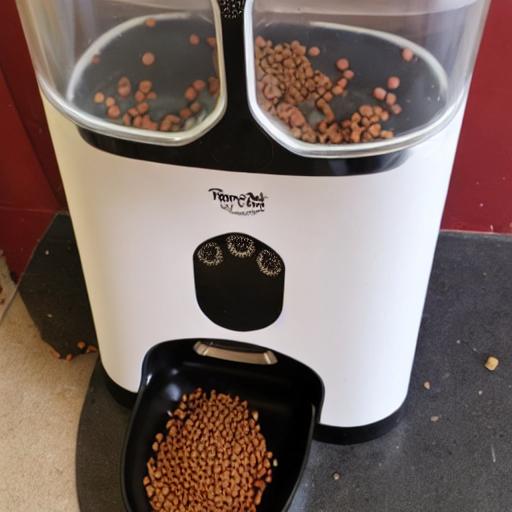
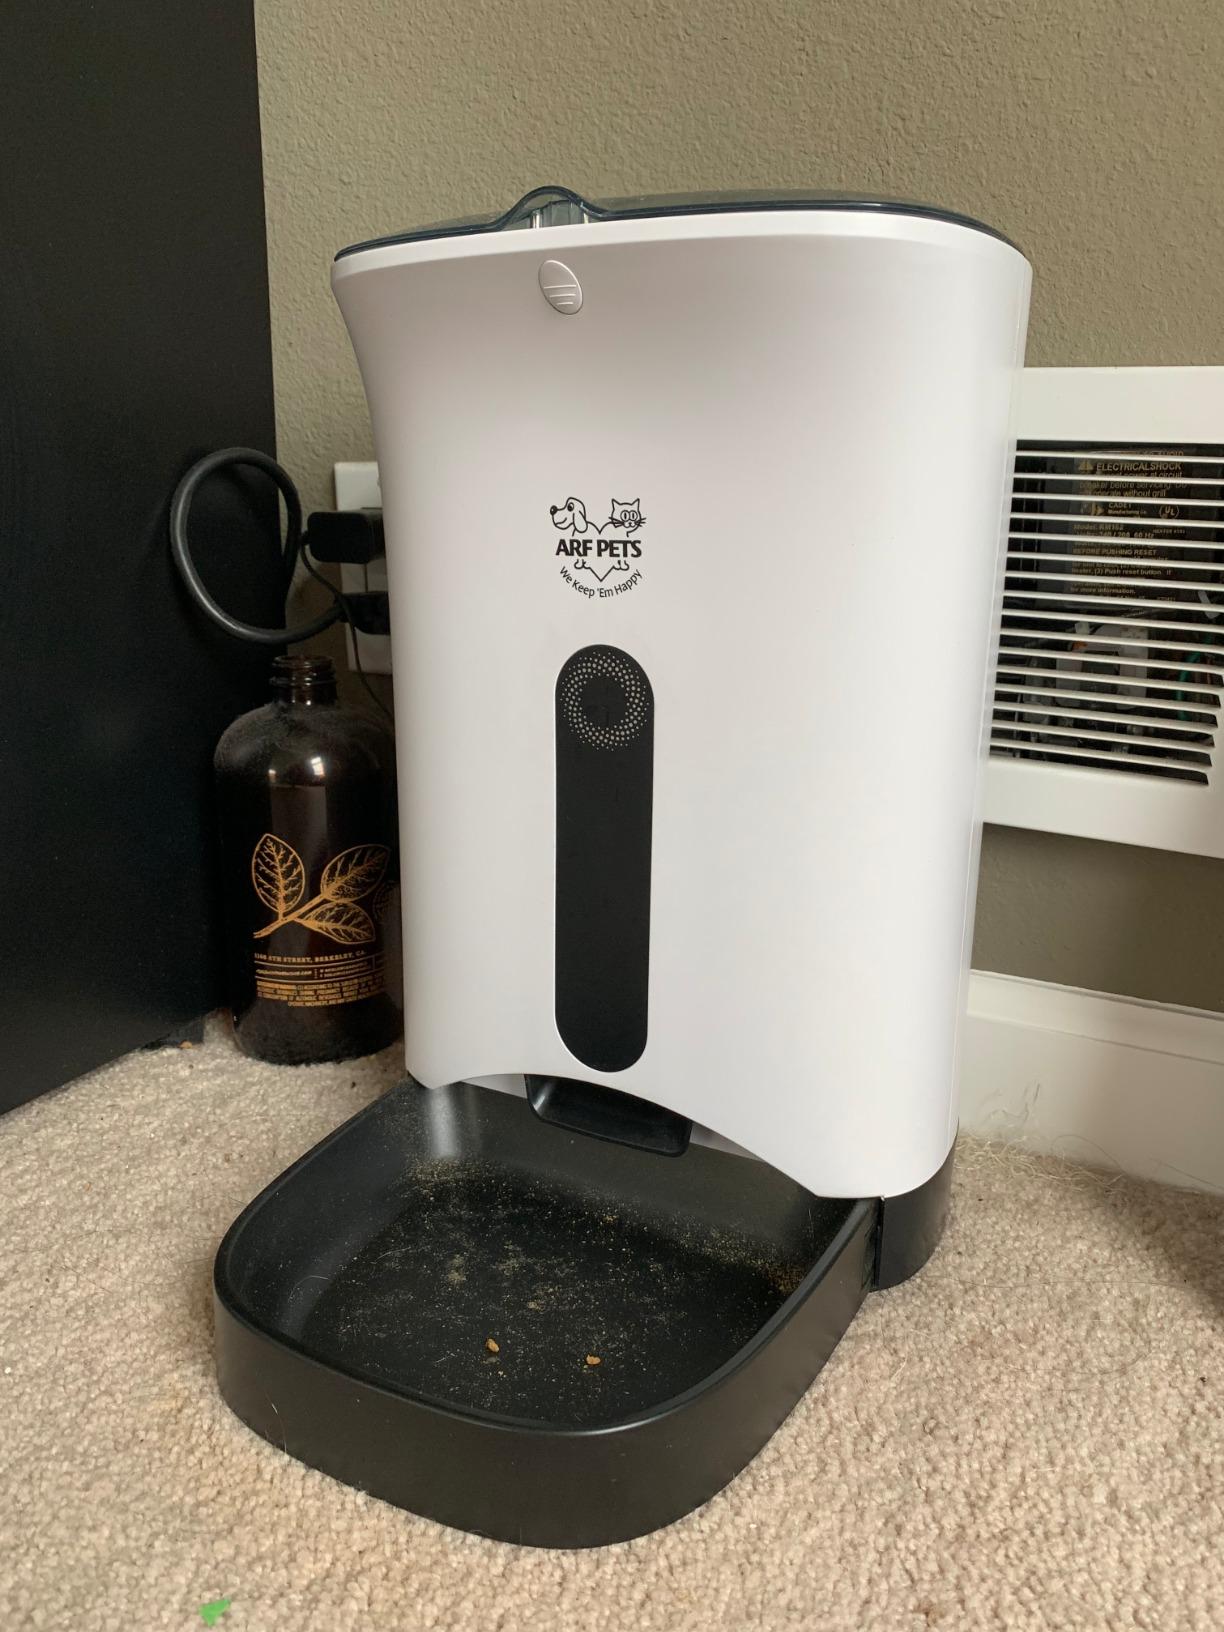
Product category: items_feeder
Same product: no